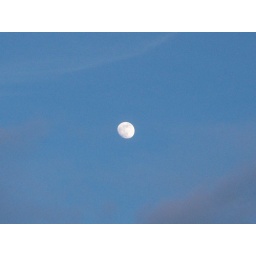
But the moon rose majestically shining , unaware of the menacing clouds lingering in the horizon.